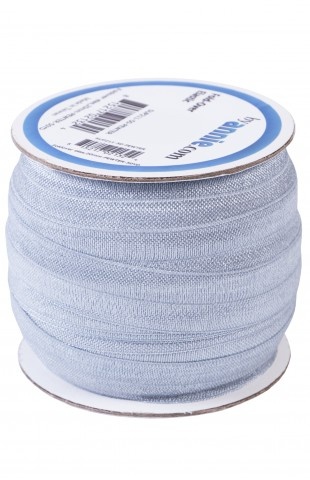
by Annie Fold-Over Elastic in Pewter
Fold-over elastic provides a decorative finish to apparels, crafts, hairbands and more! The elastic is shiny on one side and matte on the other to allow for flexibility in aesthetic and is creased along the center for easier folding and sewing. We especially love using fold-over elastic for finishing the edges of mesh fabric for pockets in purses and bags. Not working with mesh? Fold-over elastic is perfect for finishing a neckline or wristbands on a special outfit. It also beautifully finishes the edges of diapers or diaper covers to securely fit your special baby. 20mm wide, nylon. Our fold-over elastic is latex-free and contains spandex. Available in 14 terrific colors. Directions for use : 1. Choose the side that matches best. One side of fold-over elastic is extra shiny for a fashion finish. The other side features a matte finish for a more subtle finish. 2. Position the edges of fabric in center of fold-over elastic. 3. Fold elastic over raw edges and pin at beginning. 4. For smooth edges: Set the stitch to a straight stitch or a narrow, medium-length zig-zag. Carefully guide fabric and fold-over elastic under machine needle and stitch. 5. For gathered edge: Guide fabric and fold-over elastic with one hand as you stretch fold-over elastic tightly with other hand. Then straight or zig-zag stitch on edge of fold-over elastic, catching all layers. Care and instructions : Machine wash warm, do not bleach. Tumble dry at medium heat SOLD BY THE HALF YARD.
Brand: Zippers
Category: Arts & Entertainment > Hobbies & Creative Arts > Arts & Crafts > Art & Crafting Materials > Embellishments & Trims > Elastic > Fold-Over Embellishments